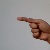
The image shows a hand gesture representing the letter 'G' in Indian Sign Language.